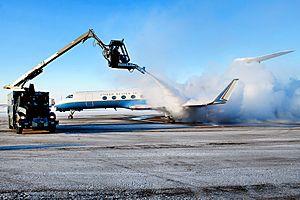
Les eaux des ruissellement industrielles sont une catégorie d'eaux de ruissellement provenant des précipitations qui arrivent sur des sites industriels. Ces eaux de ruissellement sont souvent polluées par des matériaux manipulés ou stockés sur les sites, et les installations sont soumises à des réglementations visant à contrôler les rejets.
L'eau de ruissellement, provenant de la pluie, de la fonte des neiges ou d'autres sources, s'écoule à la surface du sol et constitue une composante majeure du cycle de l'eau.